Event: Nepal Earthquake
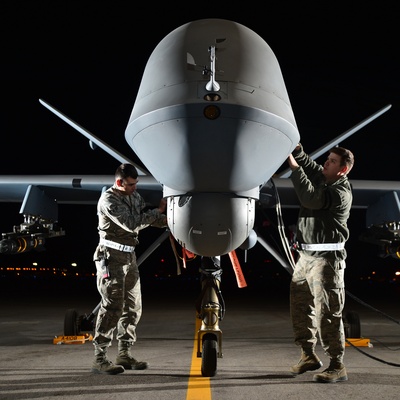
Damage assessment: no_damage